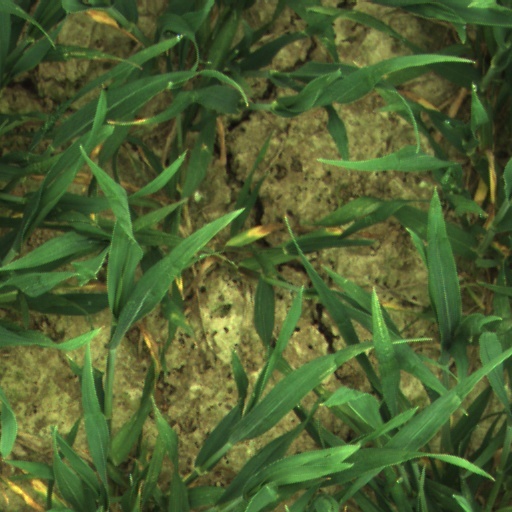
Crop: wheat